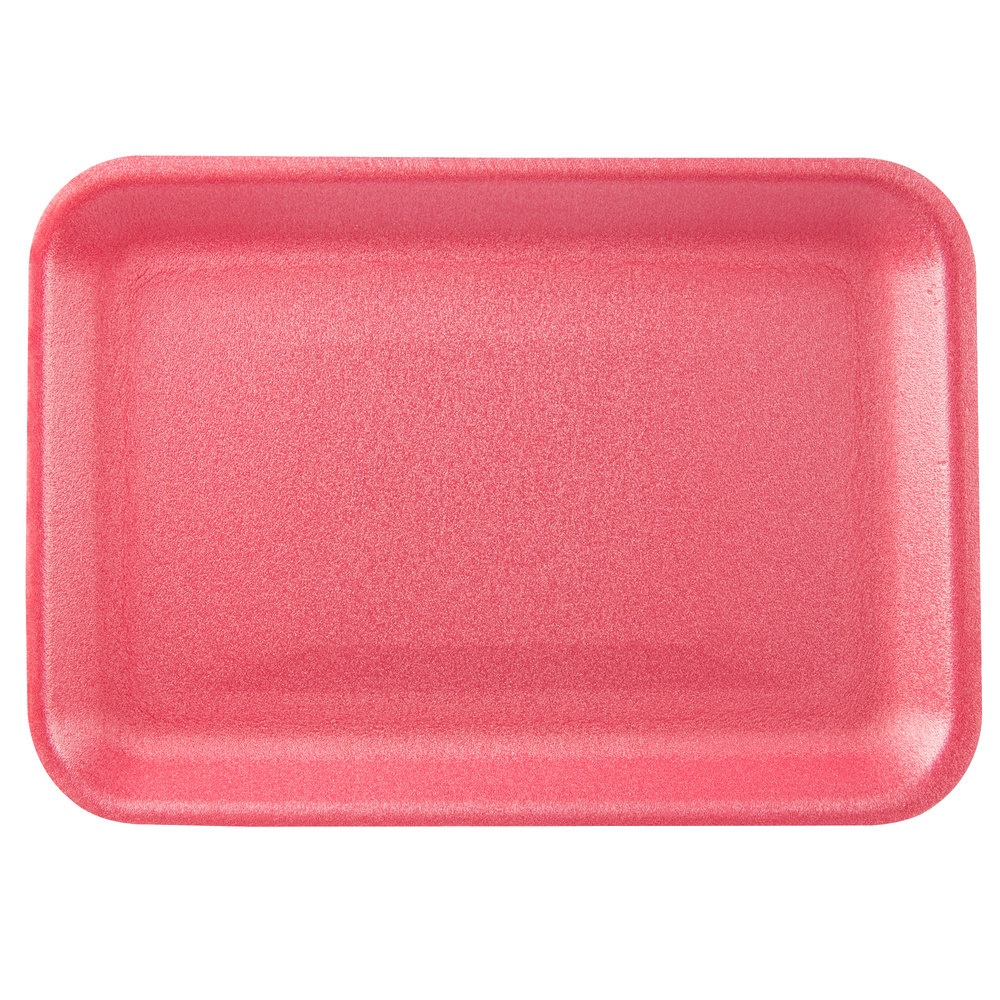
R02SCKF
Description: 2-S FOAM TRAY MEAT PACKAGING Case Dimensions: 41.9x68.6x29.2 CM 16.3x26.8x11.4 IN Cubic Meters: 0.08 Product Dimensions: 14.6x21x1.3CM 5.8x8.3x0.5IN Weight Per Case: 2.66KGS 5.852LBS Product Per Case: 500
Brand: Packmart2
Category: Business & Industrial > Food Service > Disposable Serveware > Disposable Serving Trays